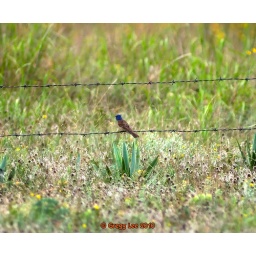
brown bird in blue ski mask